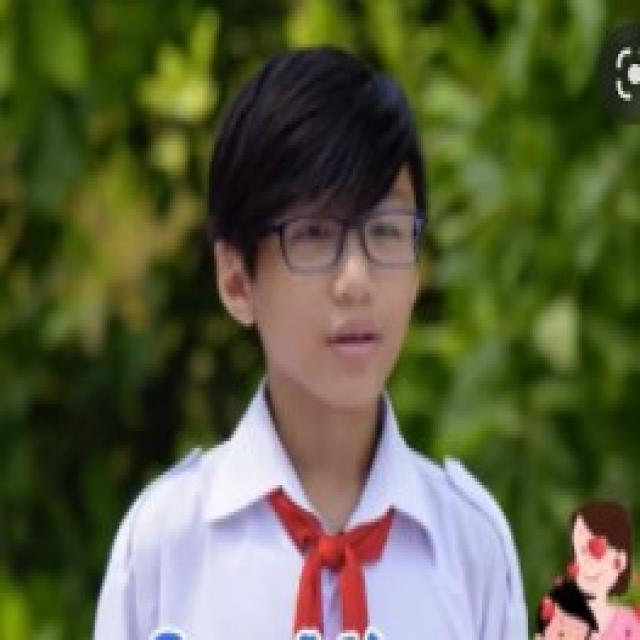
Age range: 13-20